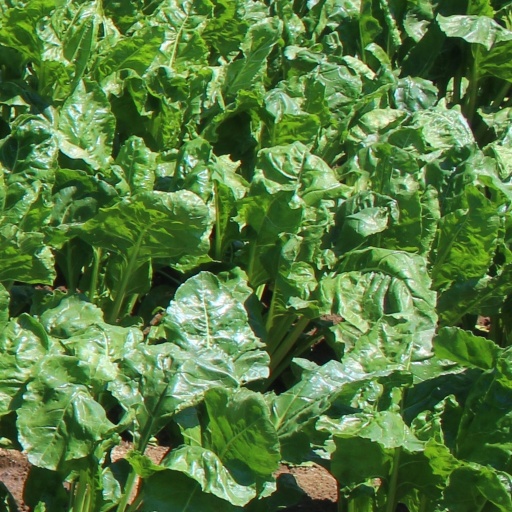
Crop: sugar beet